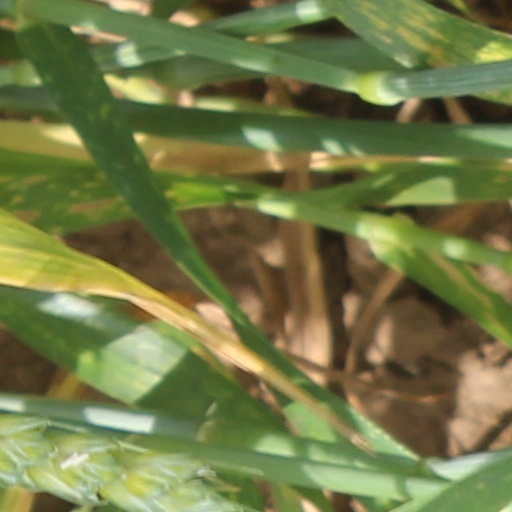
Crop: wheat